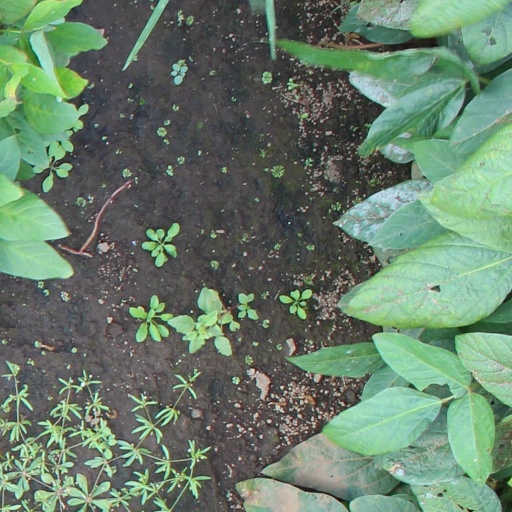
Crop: soybean